Lancia Lybra

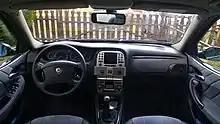
Lancia Lybra Intensa interior

The Lybra's distinctive taillights were shared with the 2001 facelift of the Fiat Marea sedan for the Latin American markets.